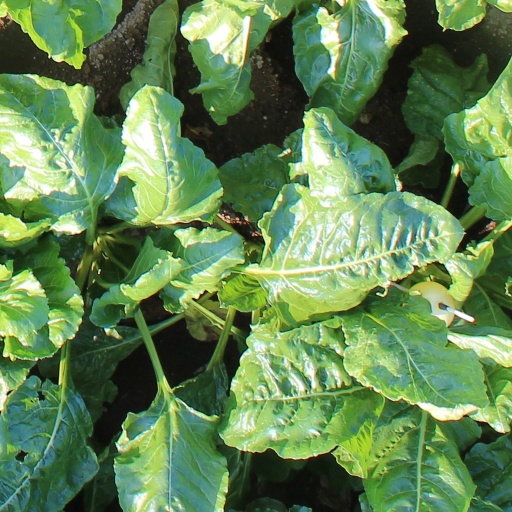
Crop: sugar beet